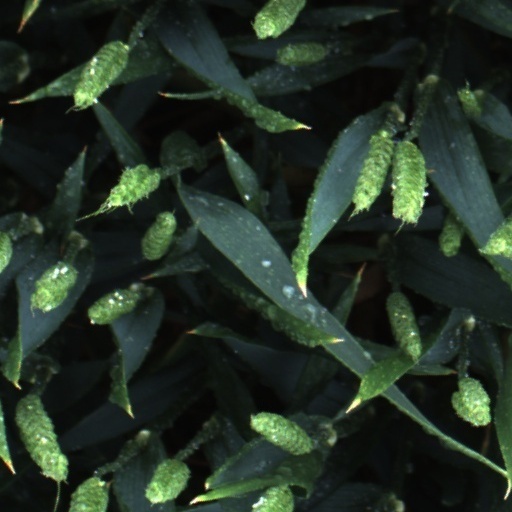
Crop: wheat